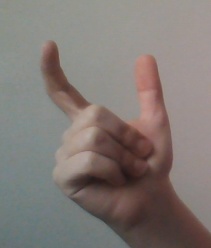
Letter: nun